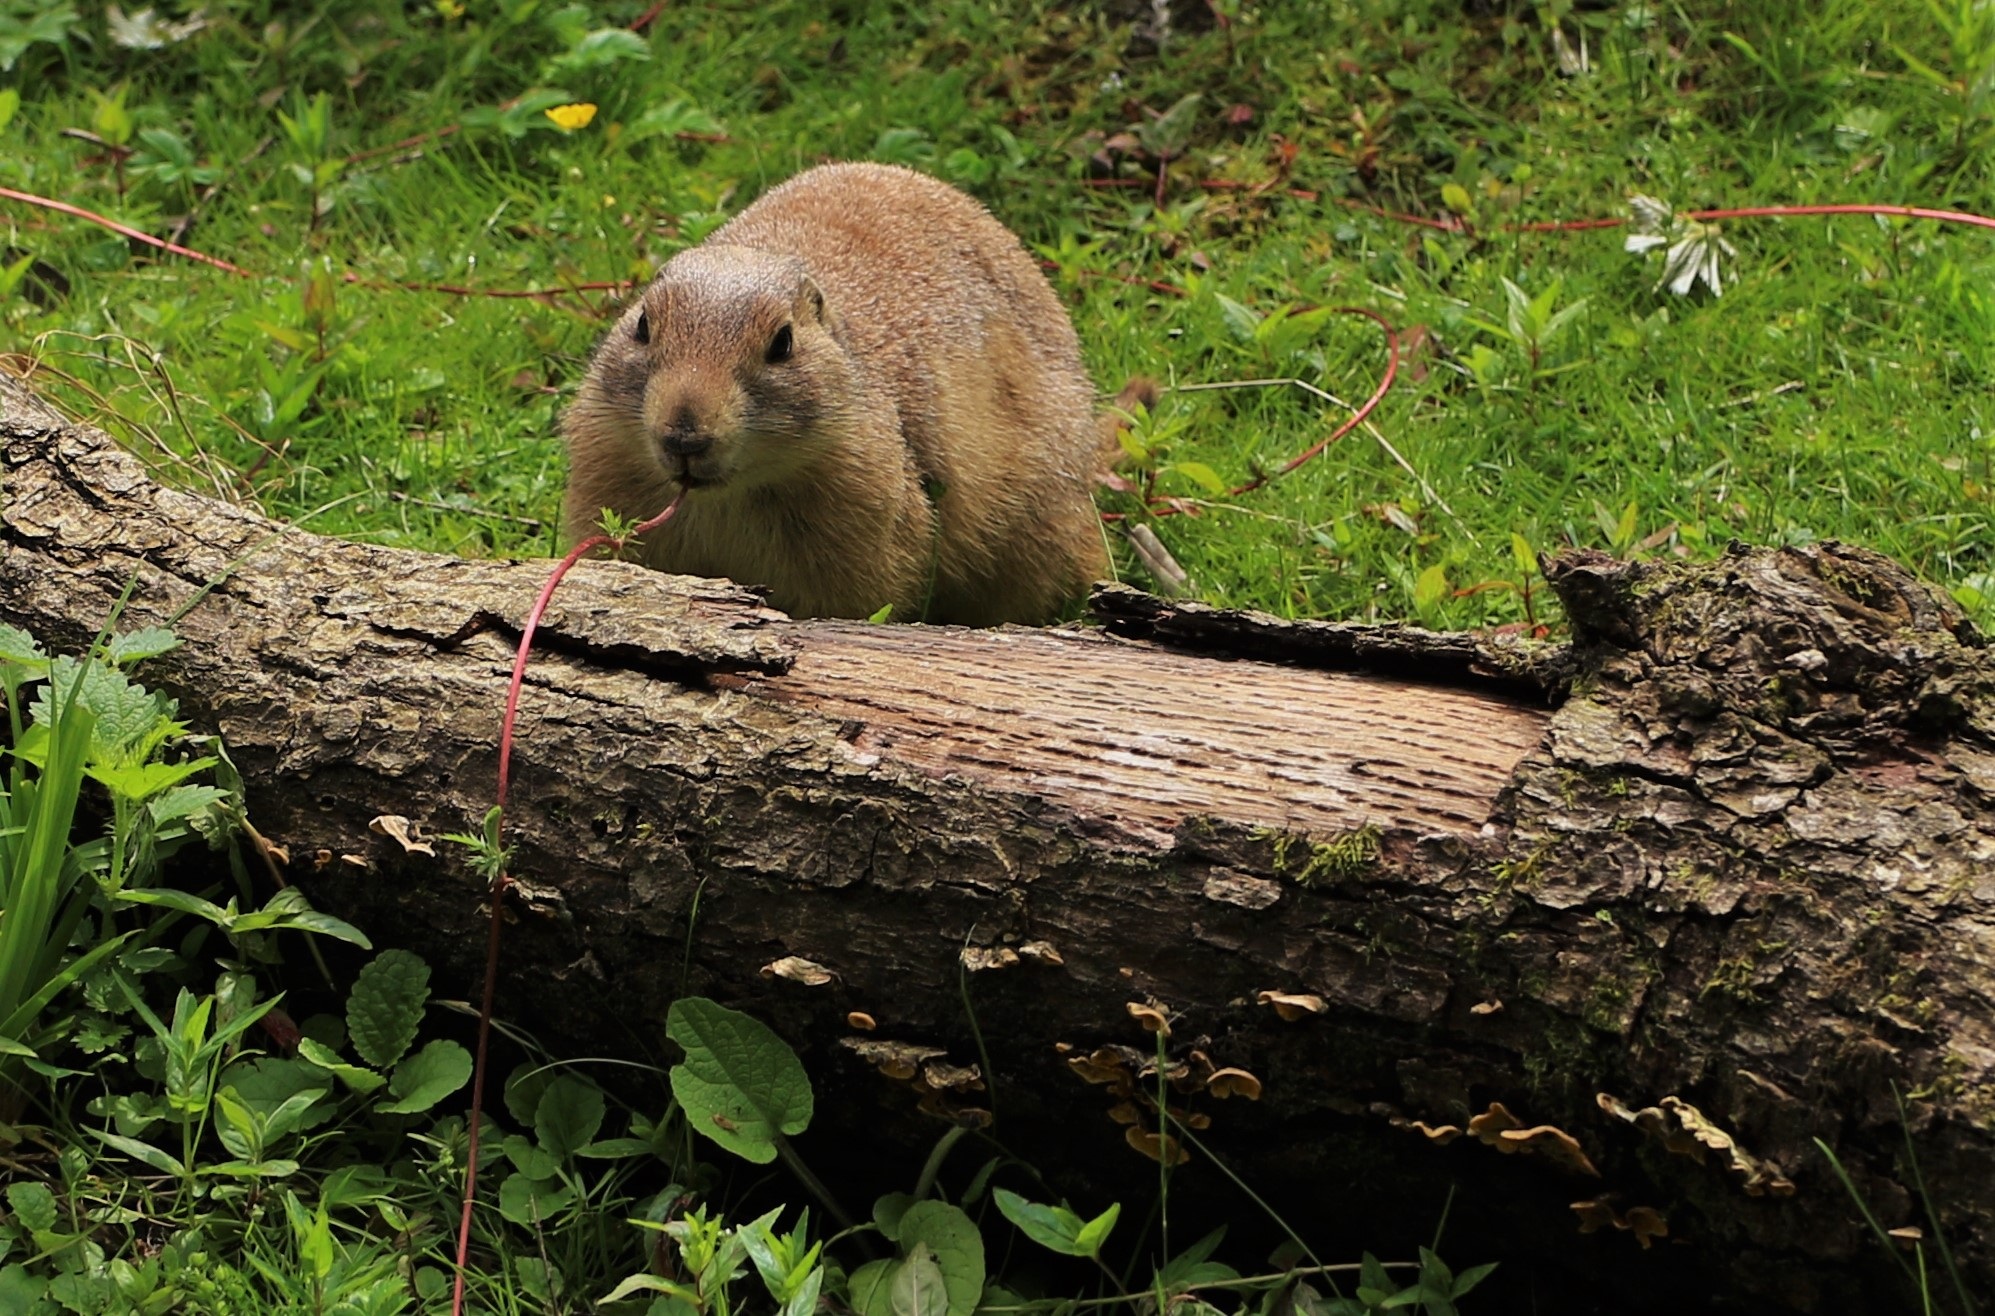
nature, prairie, animal, cute, wildlife, wild, jungle, small, mammal, squirrel, rodent, fauna, outdoors, eating, furry, vertebrate, woodland, marmot, burrow, prairie dog